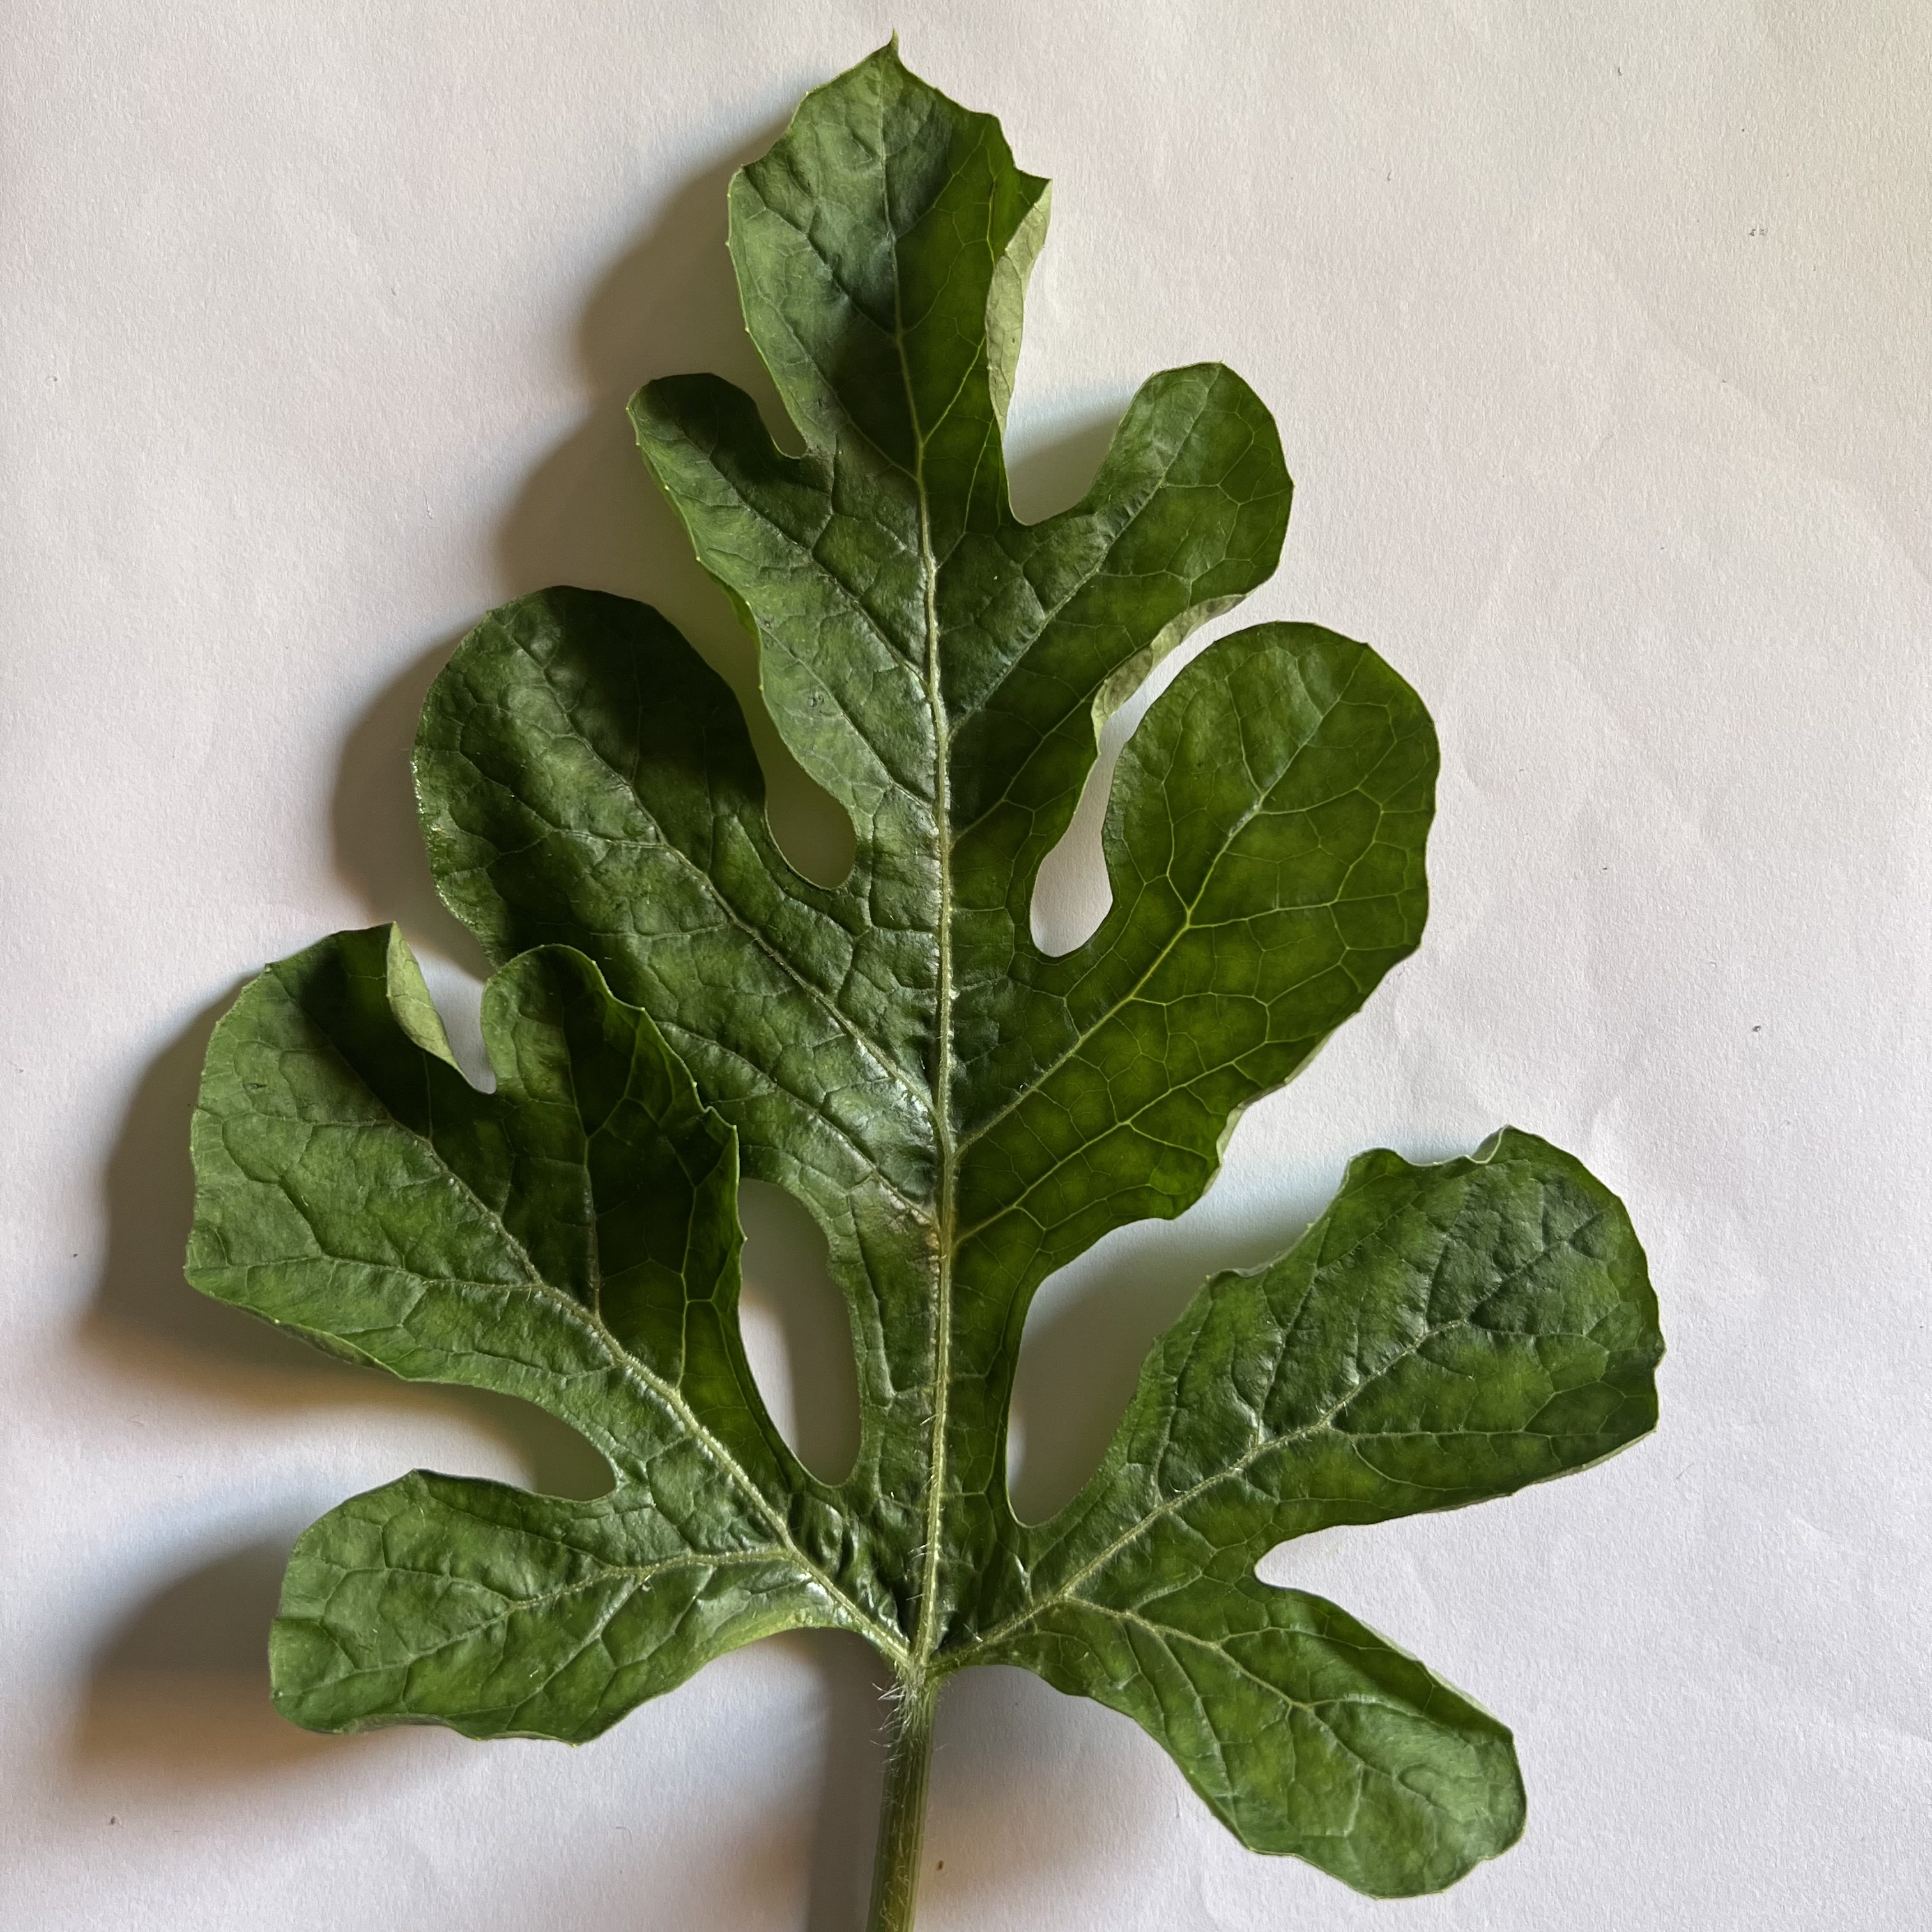
Label: Healthy